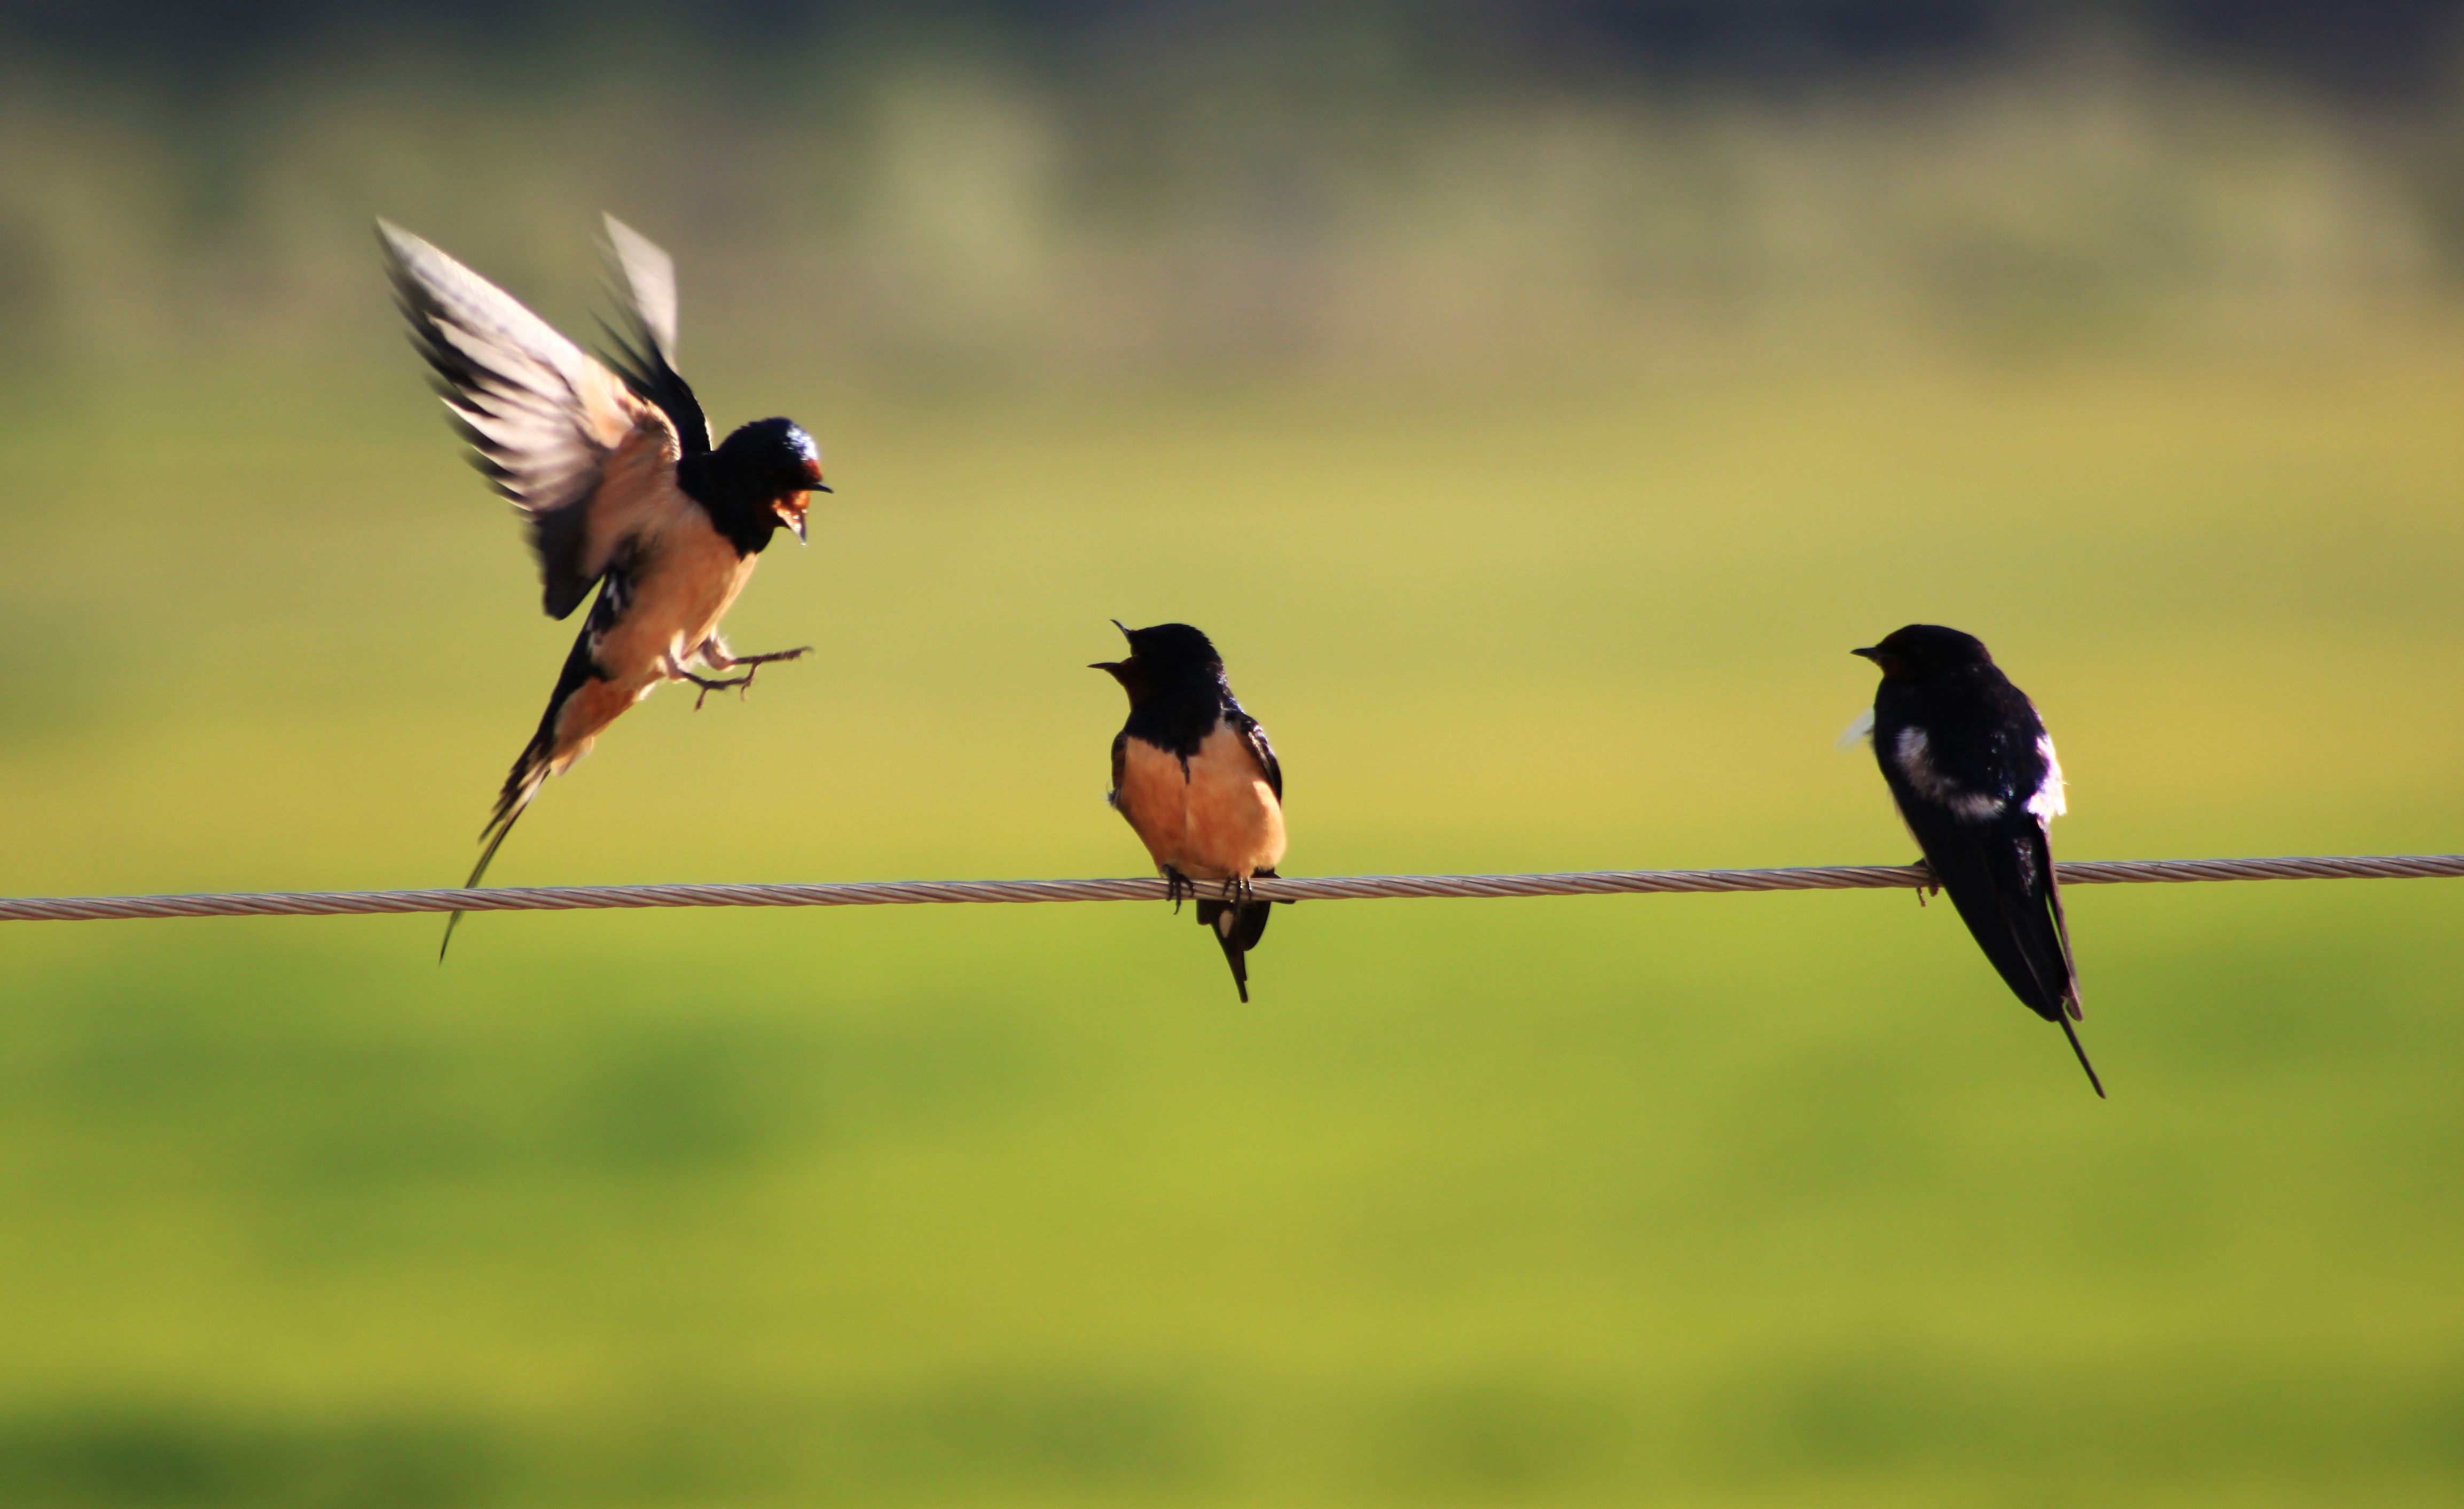
nature, bird, wing, wire, wildlife, green, beak, fauna, vertebrate, swallow, perching bird